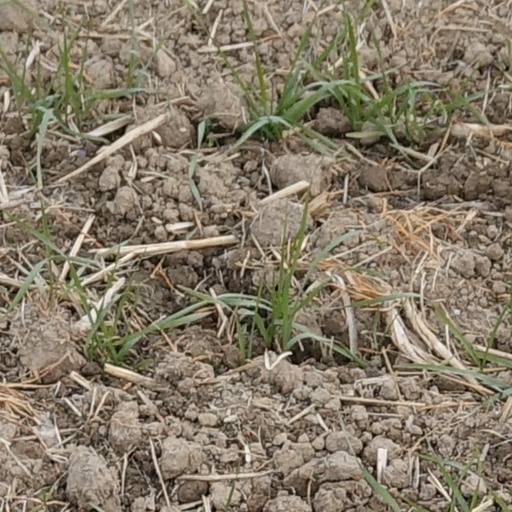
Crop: wheat